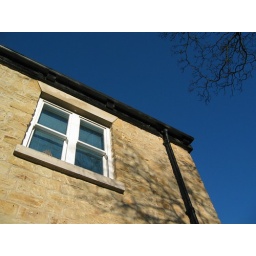
Our house in Eckington. Not very often, that the sky is that blue.